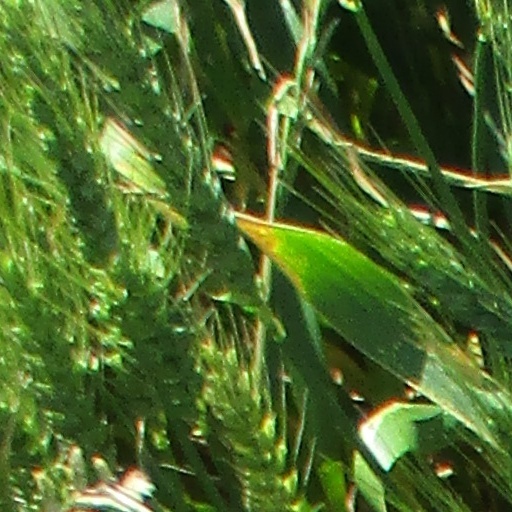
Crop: wheat